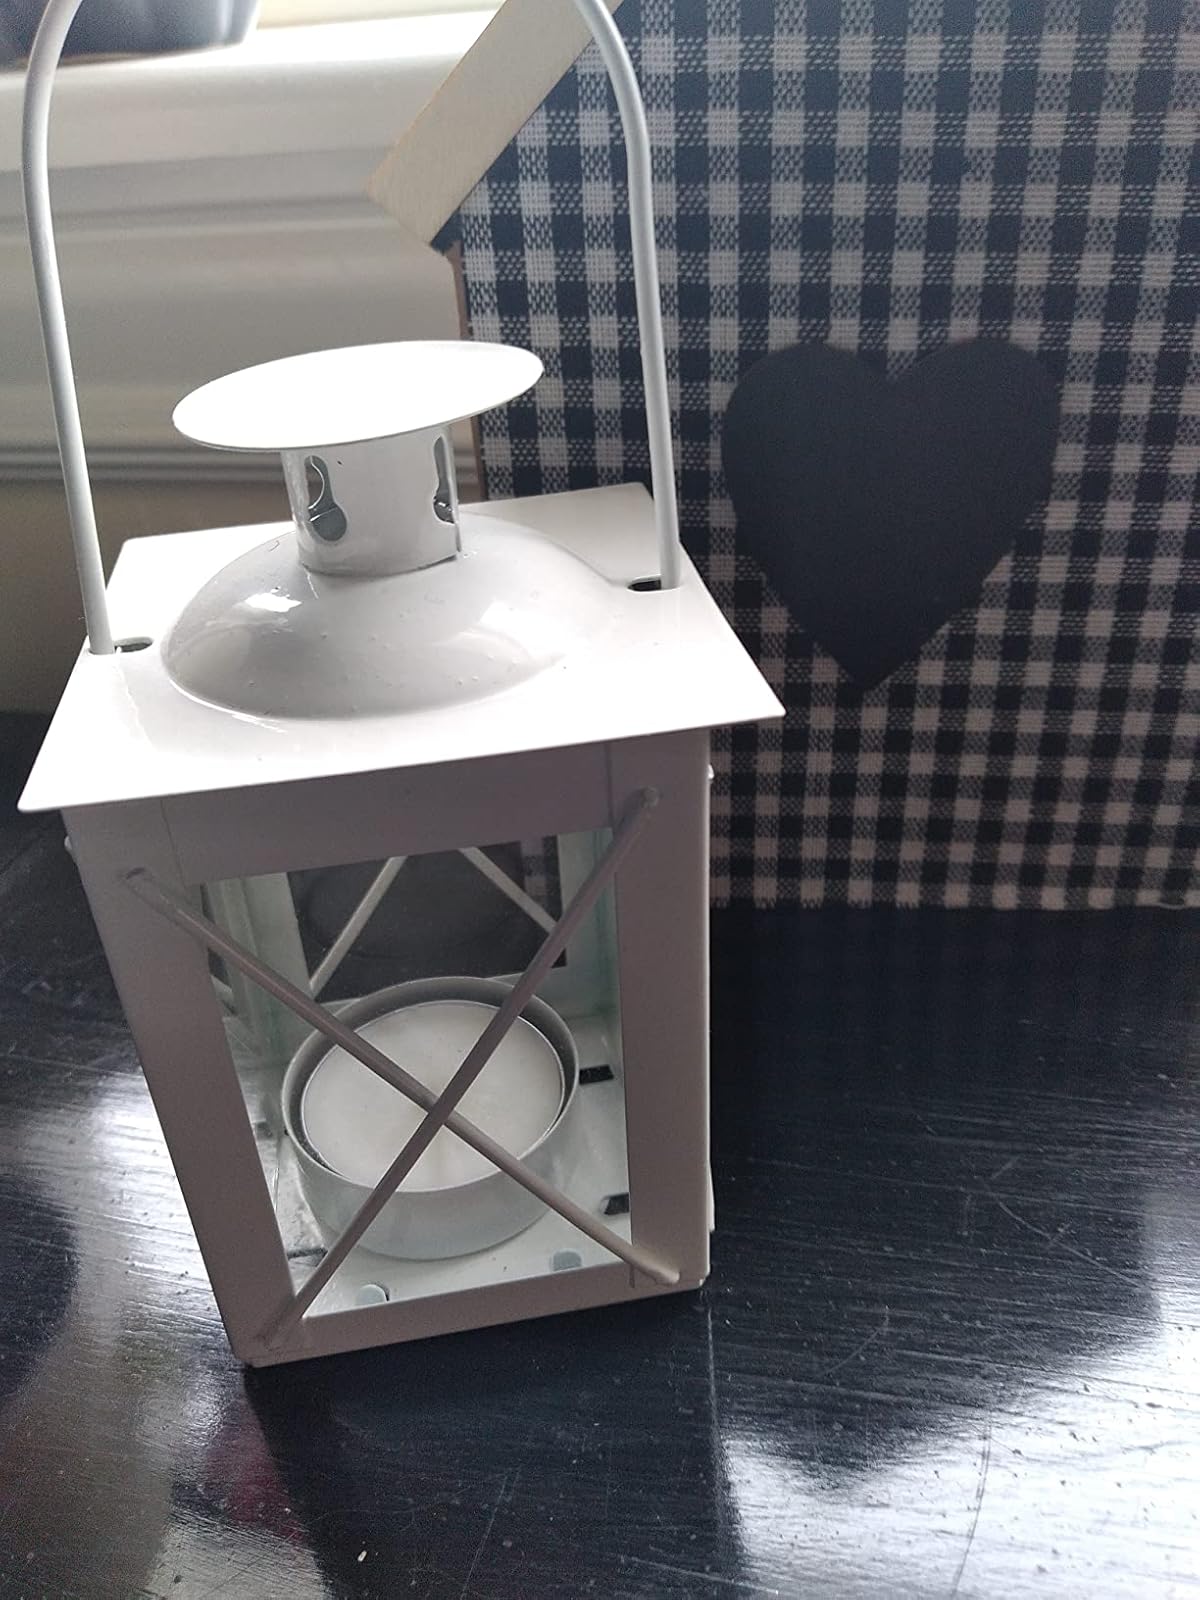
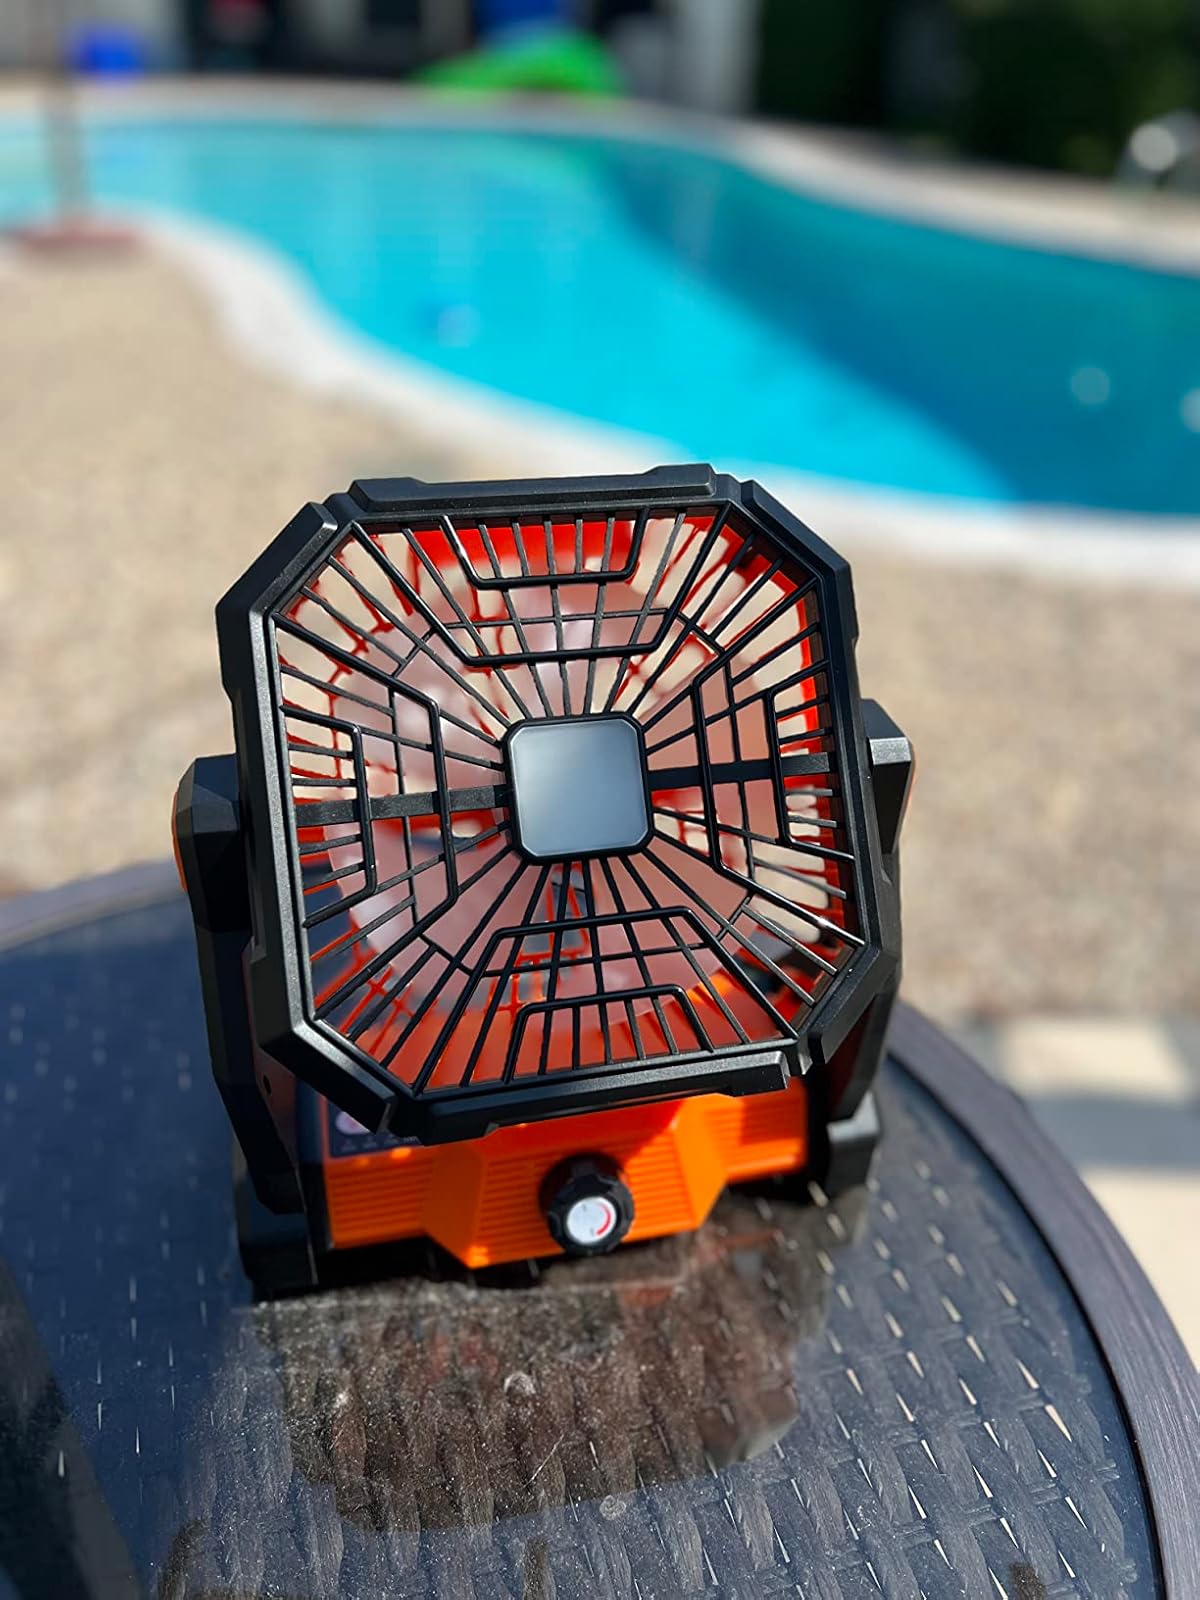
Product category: lantern
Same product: no